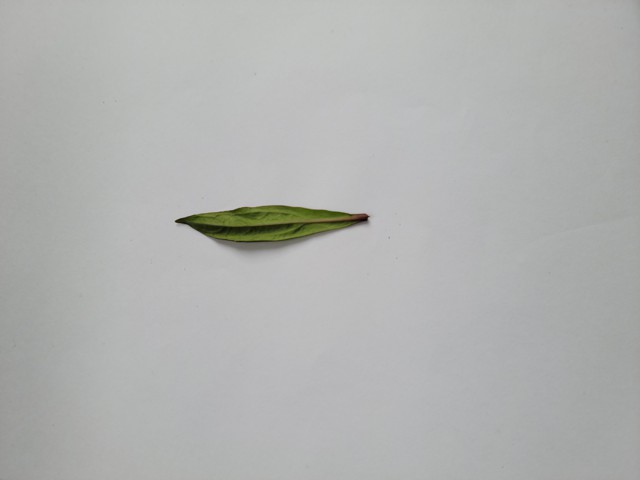
Plant: ayapan